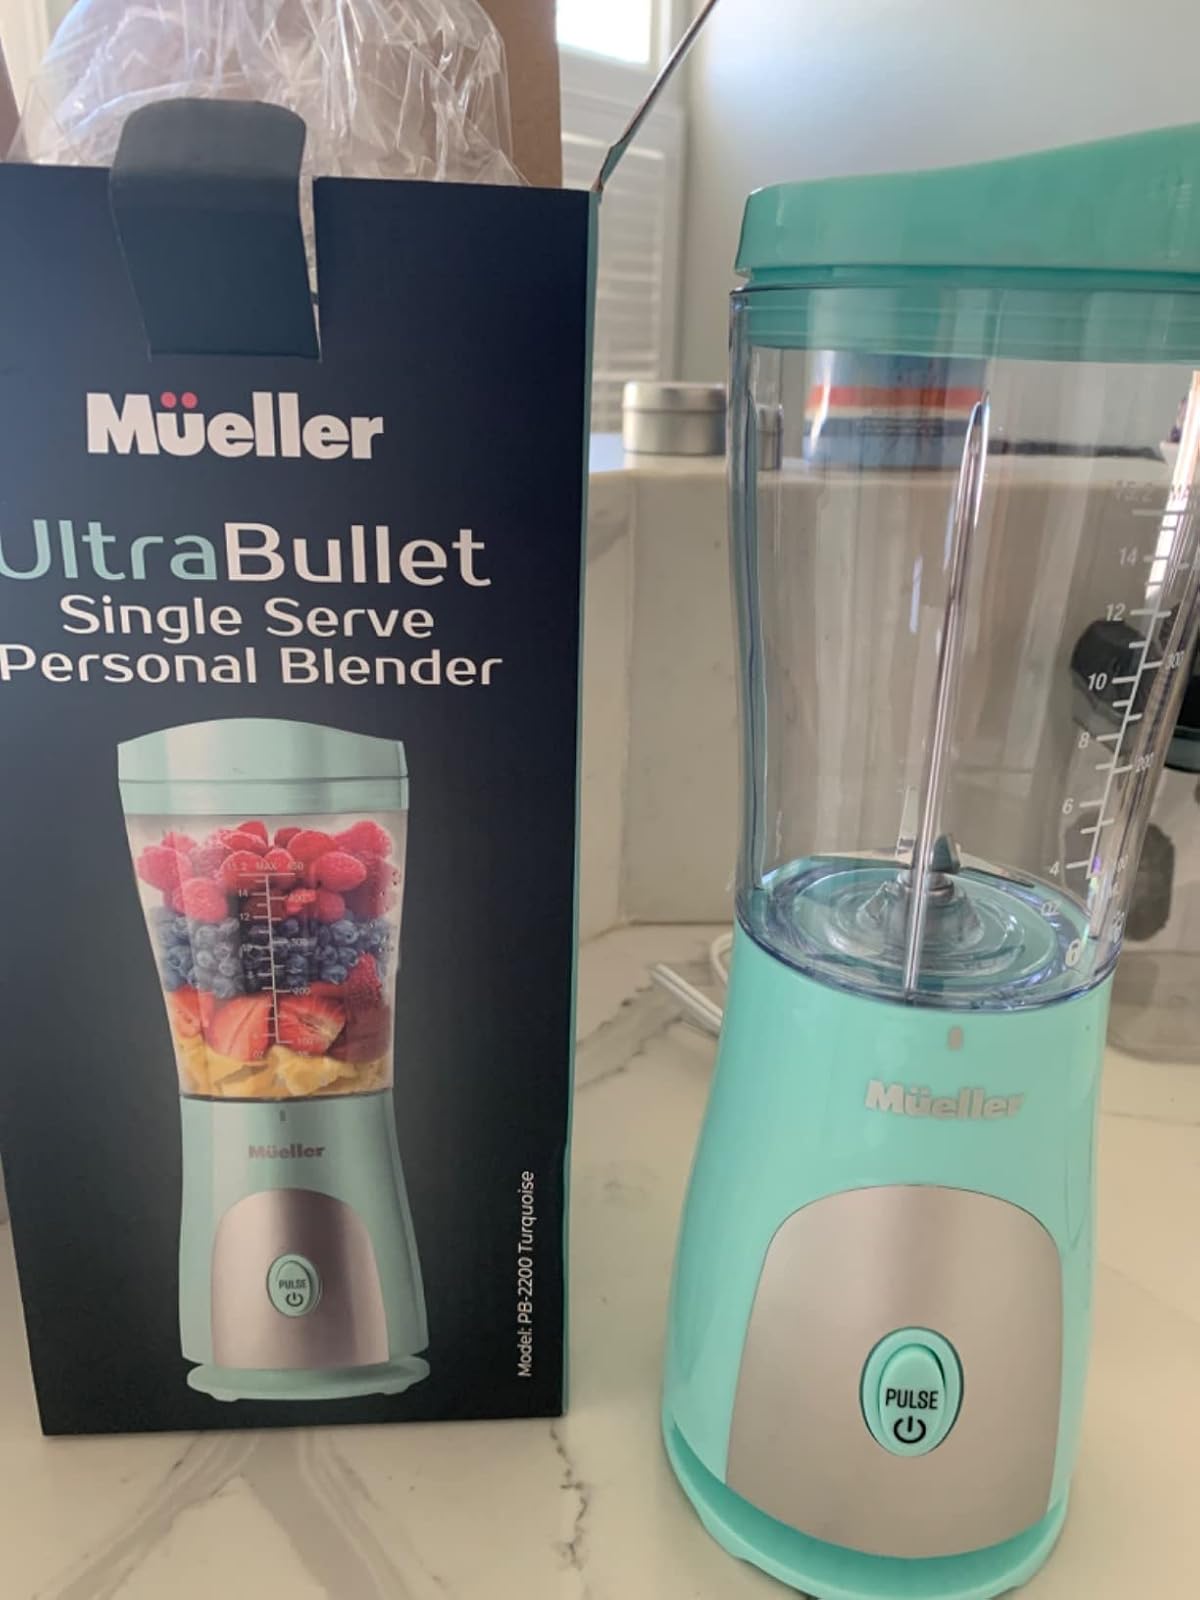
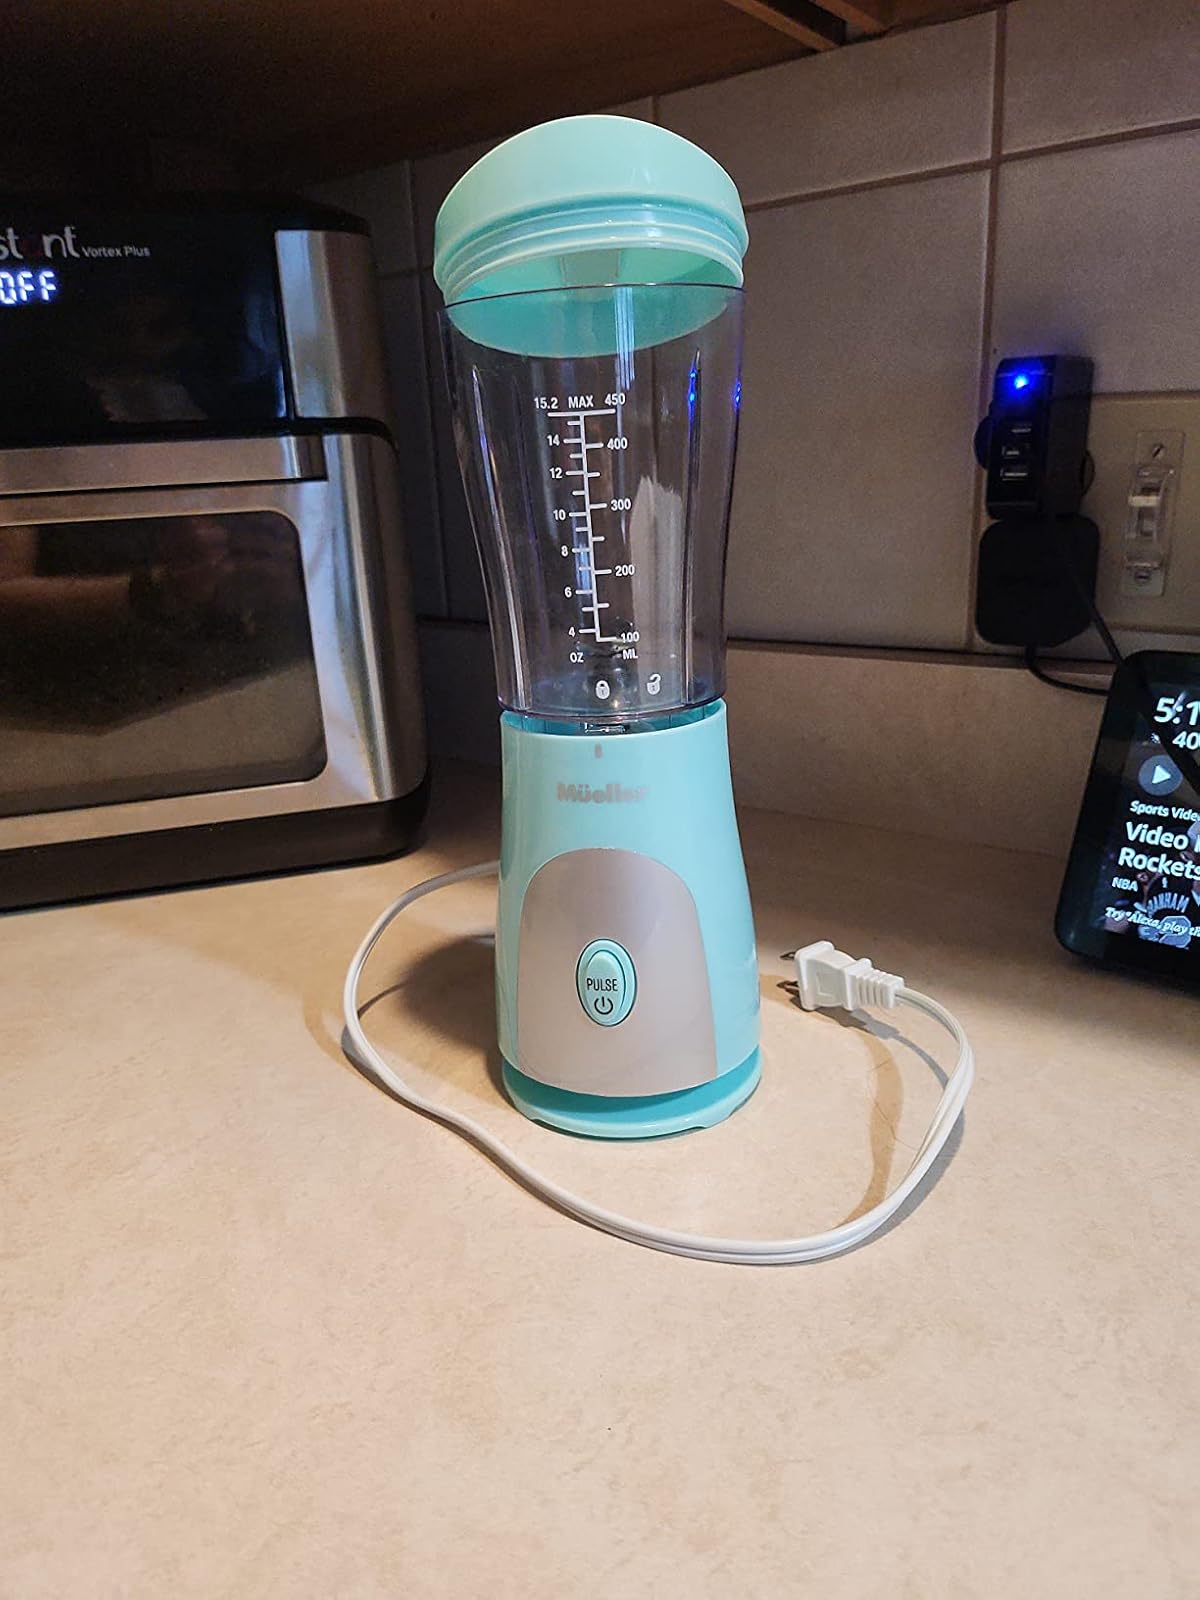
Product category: items_blender
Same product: yes